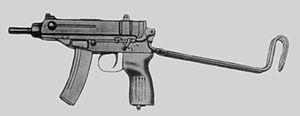
Le Skorpion VZ61 est un pistolet mitrailleur tchécoslovaque puis tchèque. Dans sa version CZ 91S, le Skorpion rentre dans la catégorie des pistolets. Il a été inventé par l'ingénieur Miroslav Rybář et fabriqué par Česká Zbrojovka.